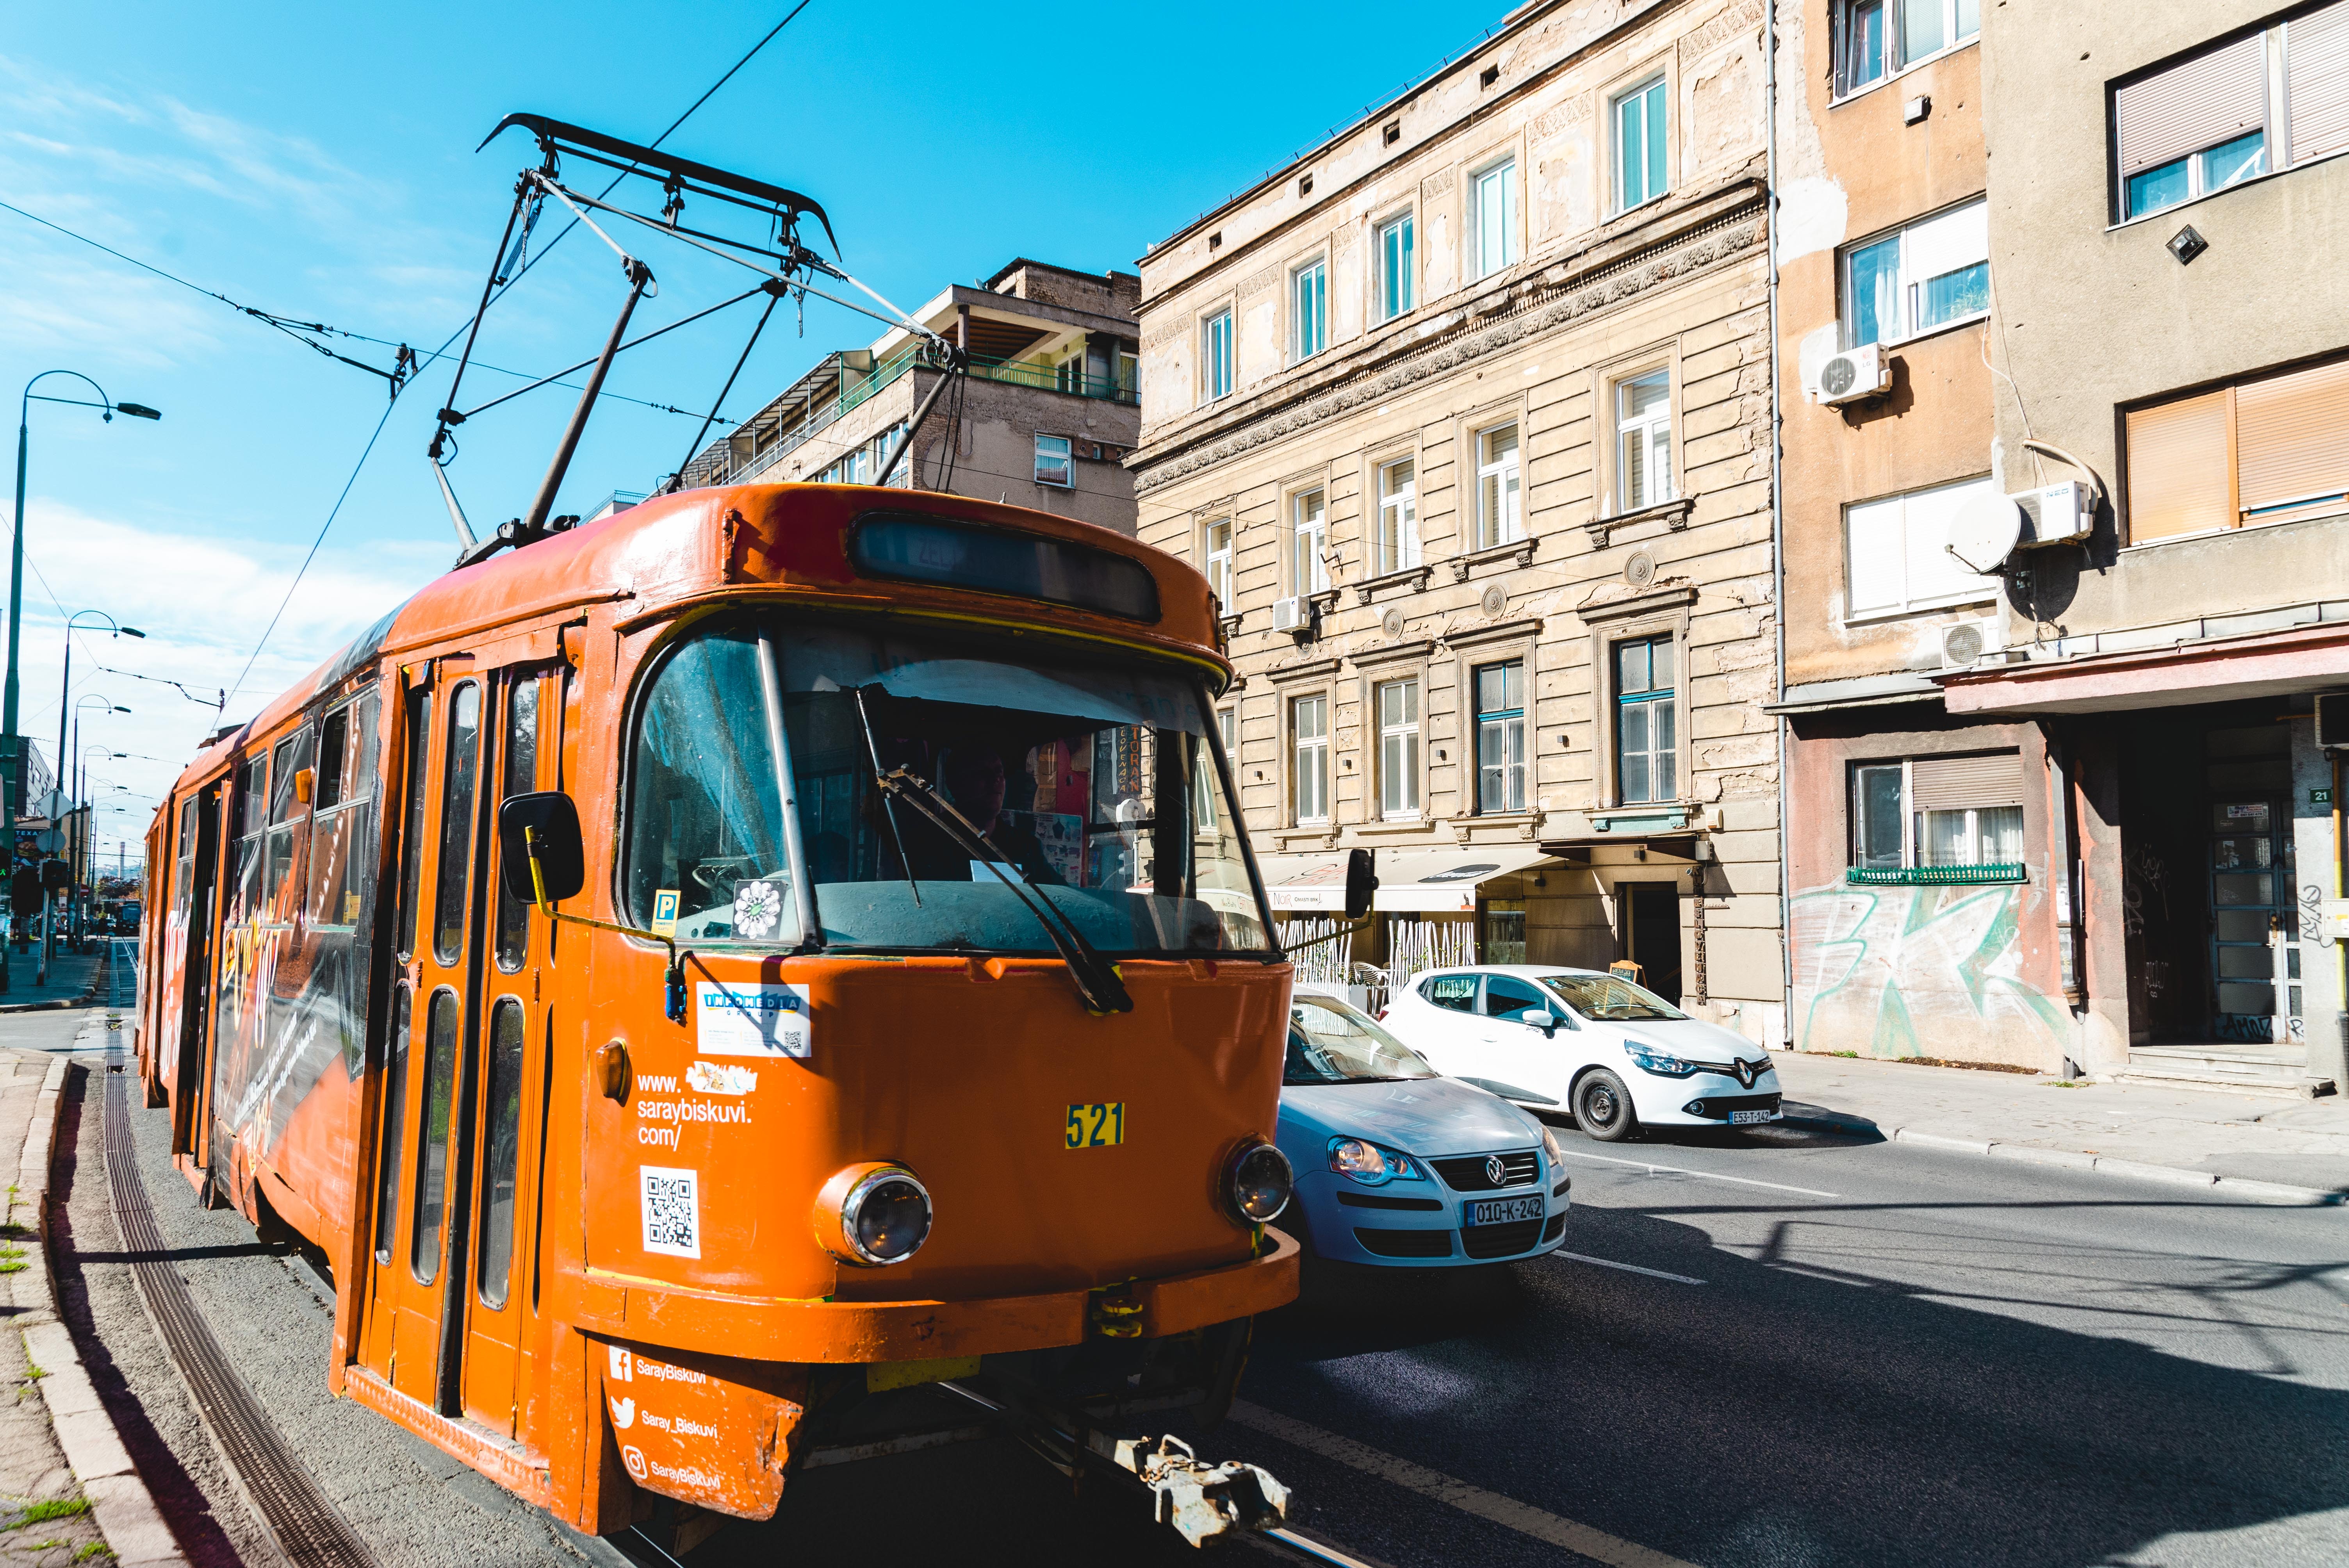
land vehicle, vehicle, transport, mode of transport, tram, public transport, cable car, motor vehicle, town, bus, urban area, metropolis, metropolitan area, trolleybus, electricity, rolling stock, street, neighbourhood, car, compact car, architecture, electrical supply, city, rolling, downtown, metro, electric locomotive, track, road, tourism